Eileen Gray

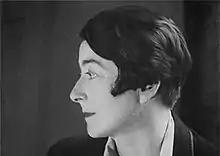
Eileen Gray

Eileen Gray (born Kathleen Eileen Moray Smith; 9 August 187831 October 1976) was an Irish interior designer, furniture designer and architect who became a pioneer of the Modern Movement in architecture. Over her career, she was associated with many notable European artists of her era, including Kathleen Scott, Adrienne Gorska, Le Corbusier, and the architect Jean Badovici, with whom she was romantically involved and who taught her architecture and collaborated with her on various buildings. Their most famous work is the house known as E-1027 in Roquebrune-Cap-Martin, France.